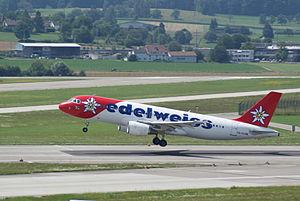
Un Airbus A320-214 d'Edelweiss Air en train d'atterrir à Kloten. Suomi: Edelweiss Airin Airbus A320-214 laskussa Zürichin lentoasemalla
Edelweiss Air SA est une